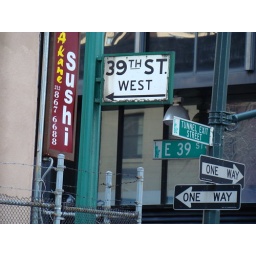
A vintage &amp;quot;39th Street&amp;quot; sign of unusual design stands out amid a number of signs in Murray Hill.